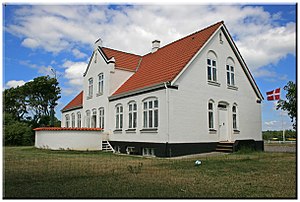
Kirkeby (Humlum Sogn)
Kirkebygaard 2010
kirkeby (humlum sogn)
Kirkeby er en proprietærgård beliggende i Humlum Sogn. Struer Kommune.